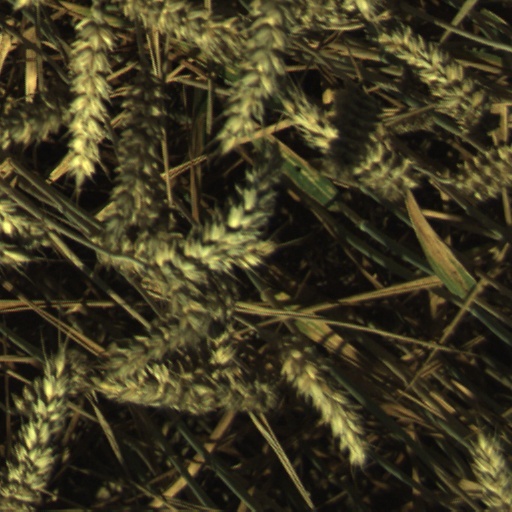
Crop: wheat